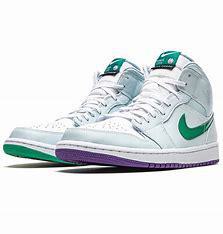
Brand: Jordan
Model: Luka 1